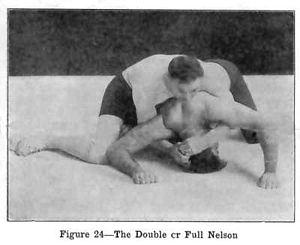
Le Full Nelson est une technique de contrôle utilisée en lutte ou au catch qui consiste à faire glisser ses deux bras sous les aisselles de son adversaire puis à joindre ses deux mains derrière la nuque de l'adversaire et à pousser dessus. C'est une double clef de tête pouvant être dangereuse pour les vertèbres cervicales.
Cet article présente une liste de termes utilisés en combat libre.